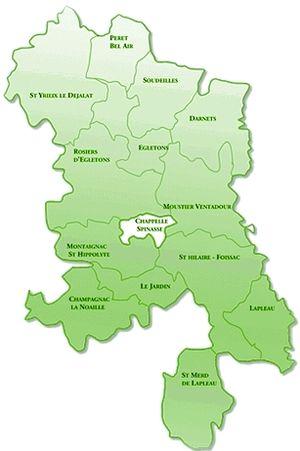
La communauté de communes de Ventadour – Égletons – Monédières est une communauté de communes française, située dans le département de la Corrèze et la région Nouvelle-Aquitaine.